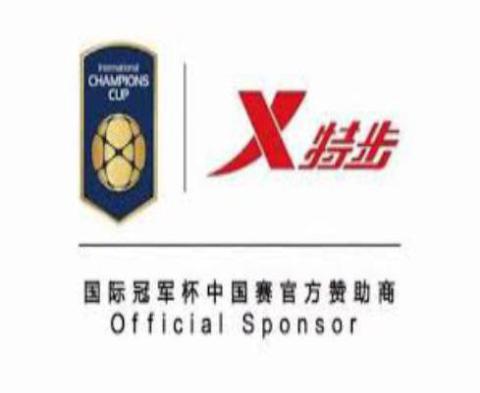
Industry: Clothes